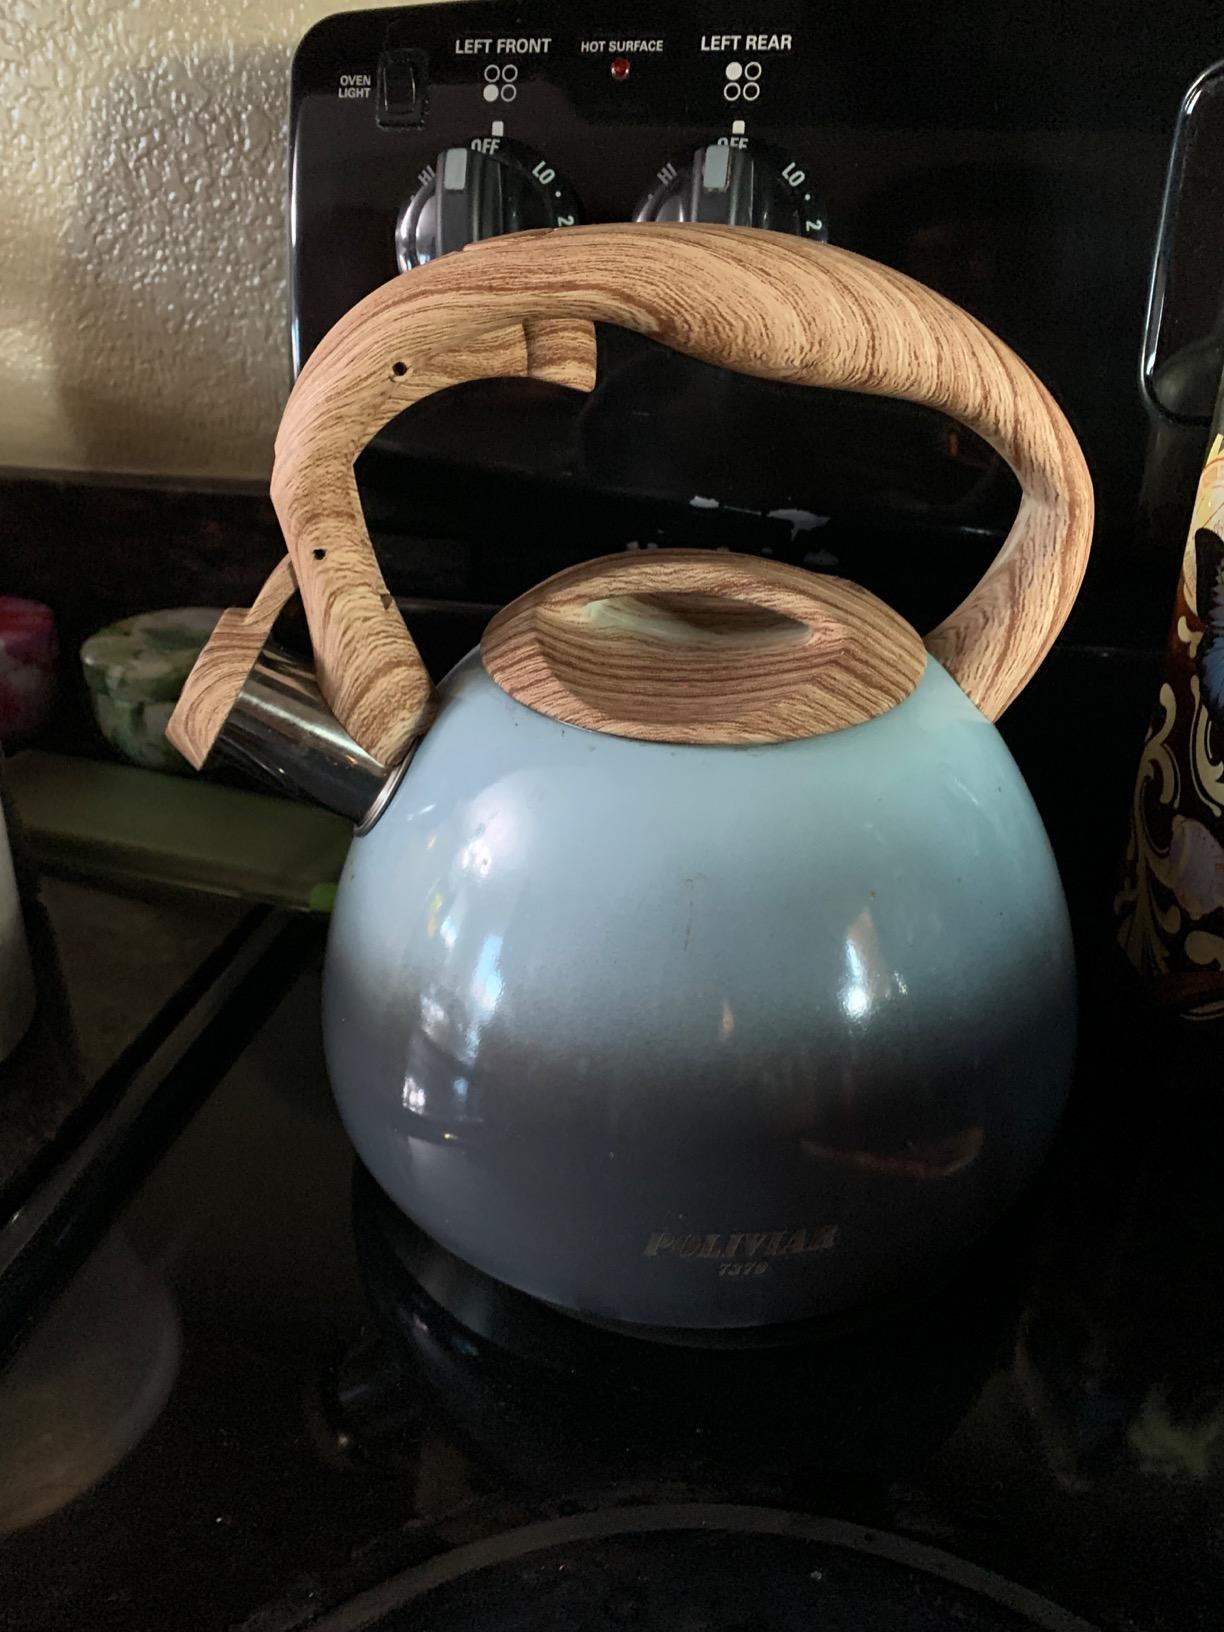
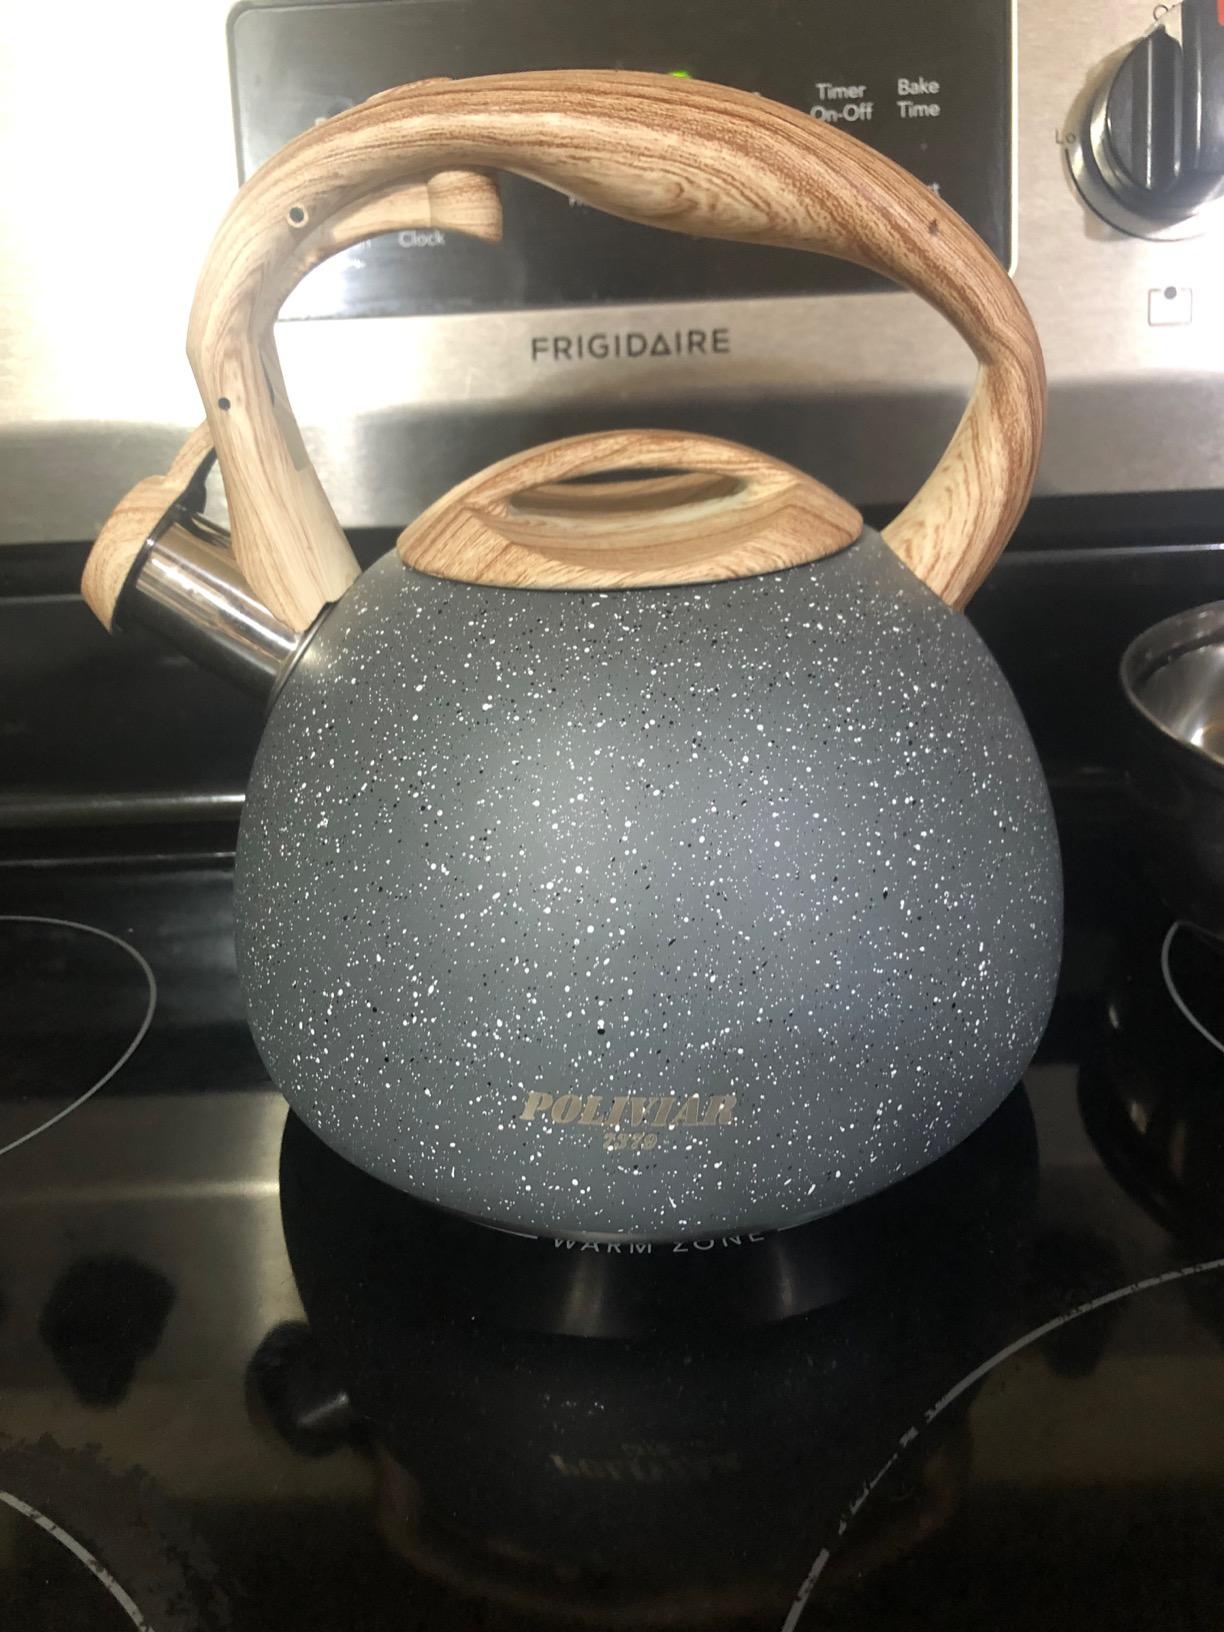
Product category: items_kettle
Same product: no